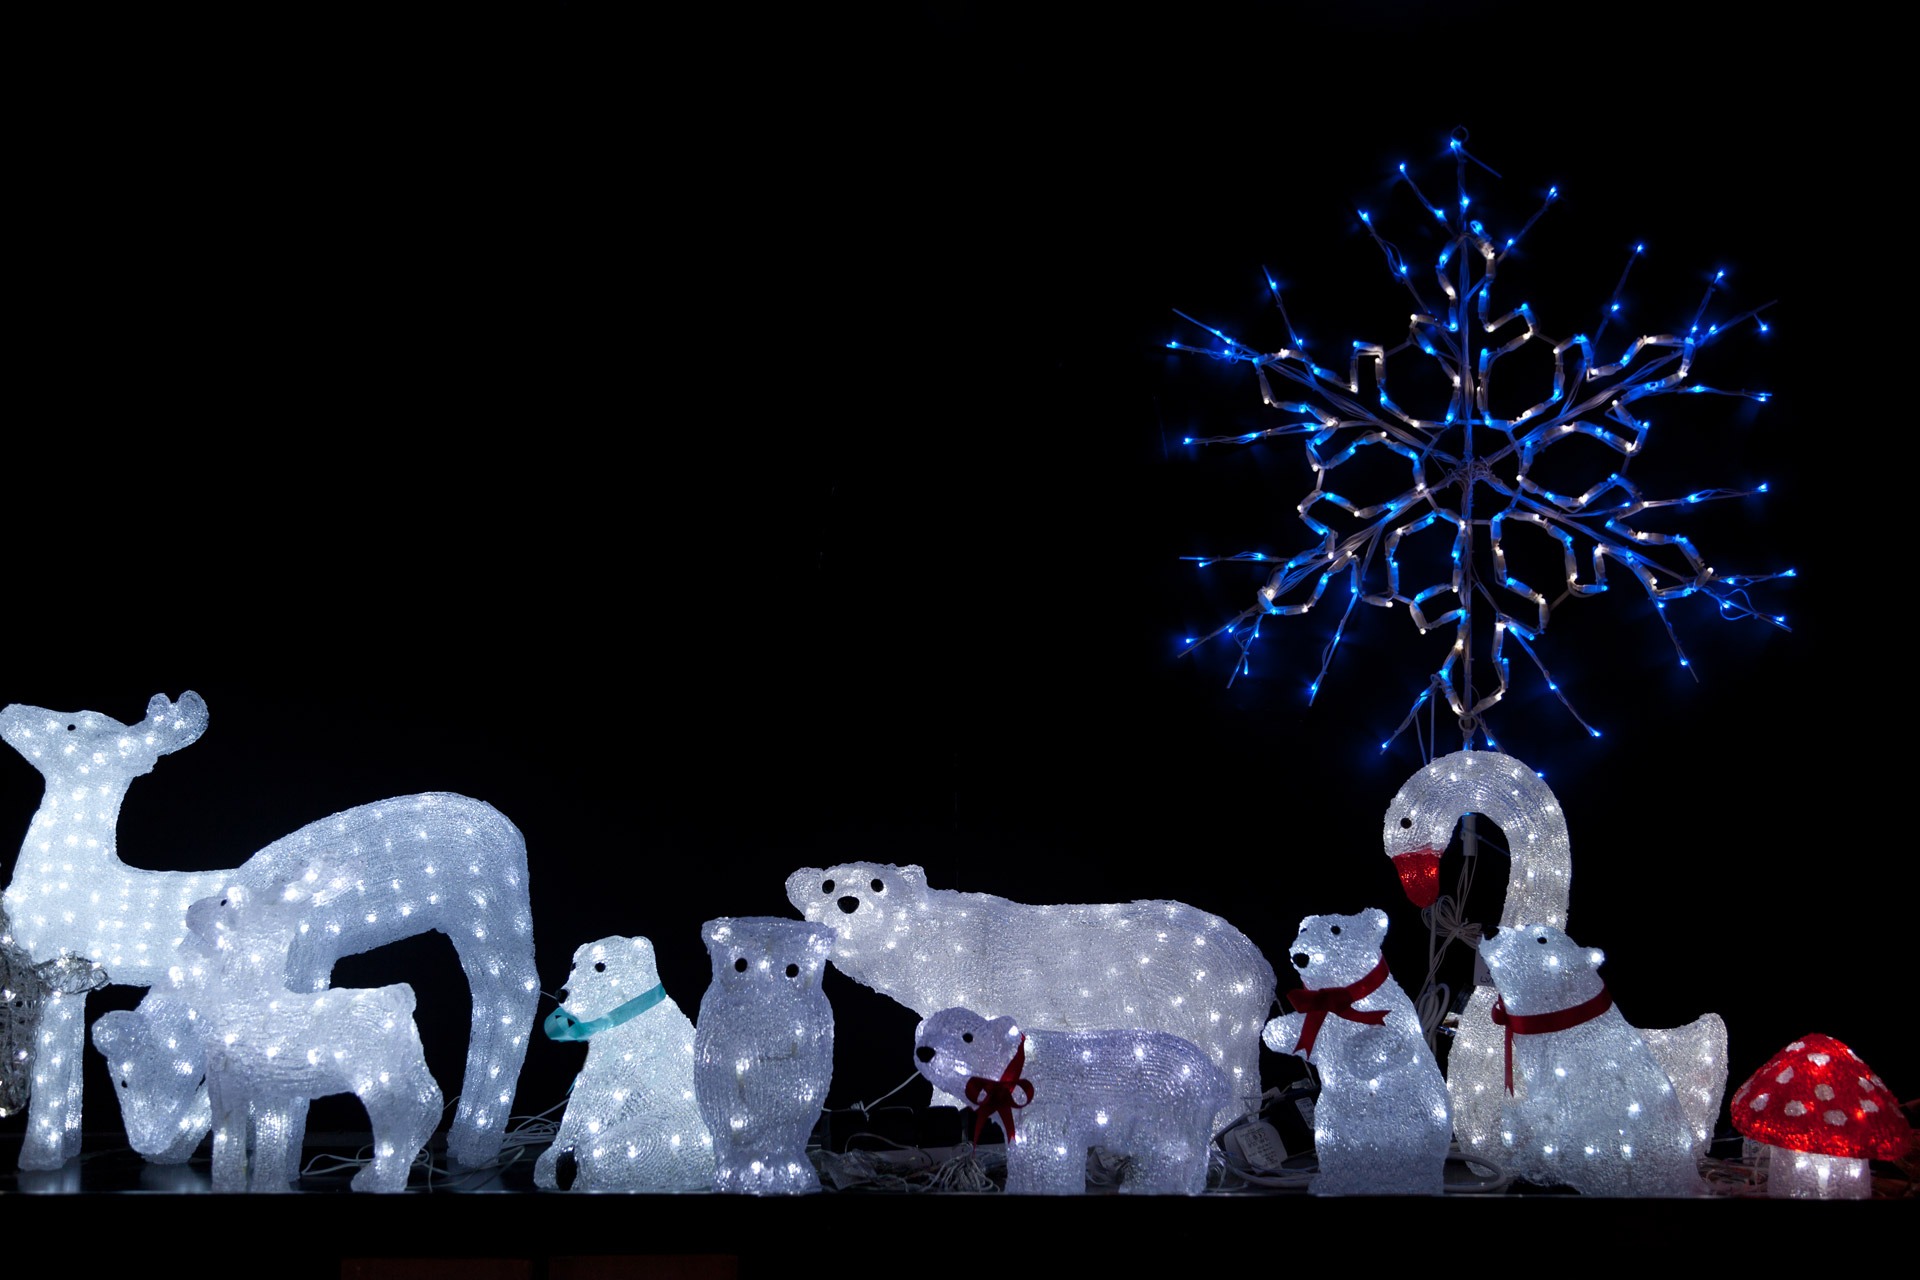
light, night, bear, deer, christmas, new year, snowflake, swan, lights, illustration, display, animals, reindeer, led, event, silhouettes, xmas